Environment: real
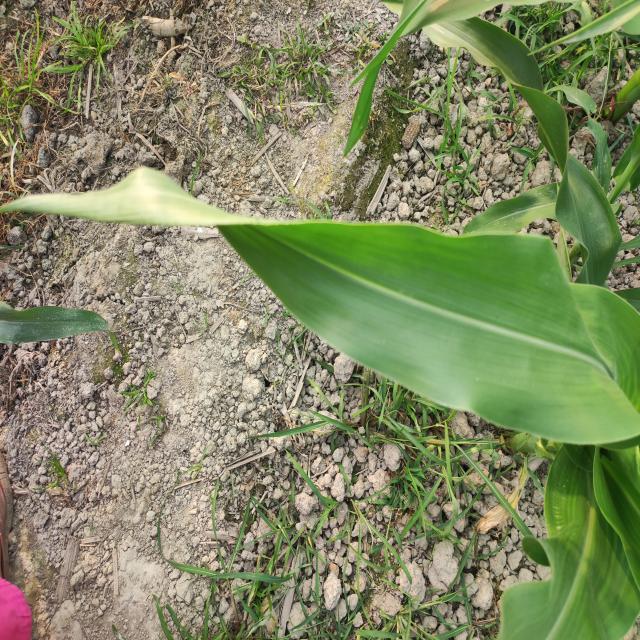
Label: healthy